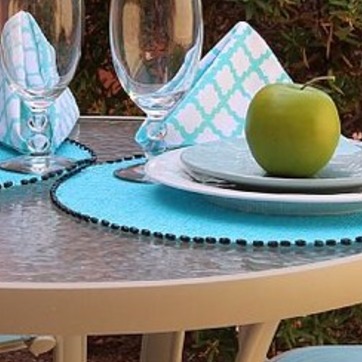
Material: ceramic